201 series

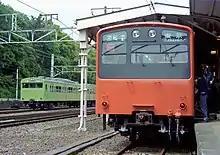
The prototype unit on public display at Harajuku Station in Tokyo, 13 May 1979. Next to it, a 103 series train can be seen passing through

A 4-car 201 series set (W1) was modified in 2001 by JR East to become the special tourist train, entering service on the Ōme Line from 4 August 2001. This train featured panorama windows and transverse seating bays on one side of the train only. It was repainted into a new livery in June 2005. The train was withdrawn from regular service at the end of June 2009, with a number of special finale runs scheduled for July.